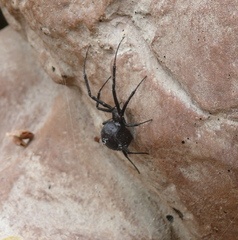
Species: Lactrodectus_hesperus